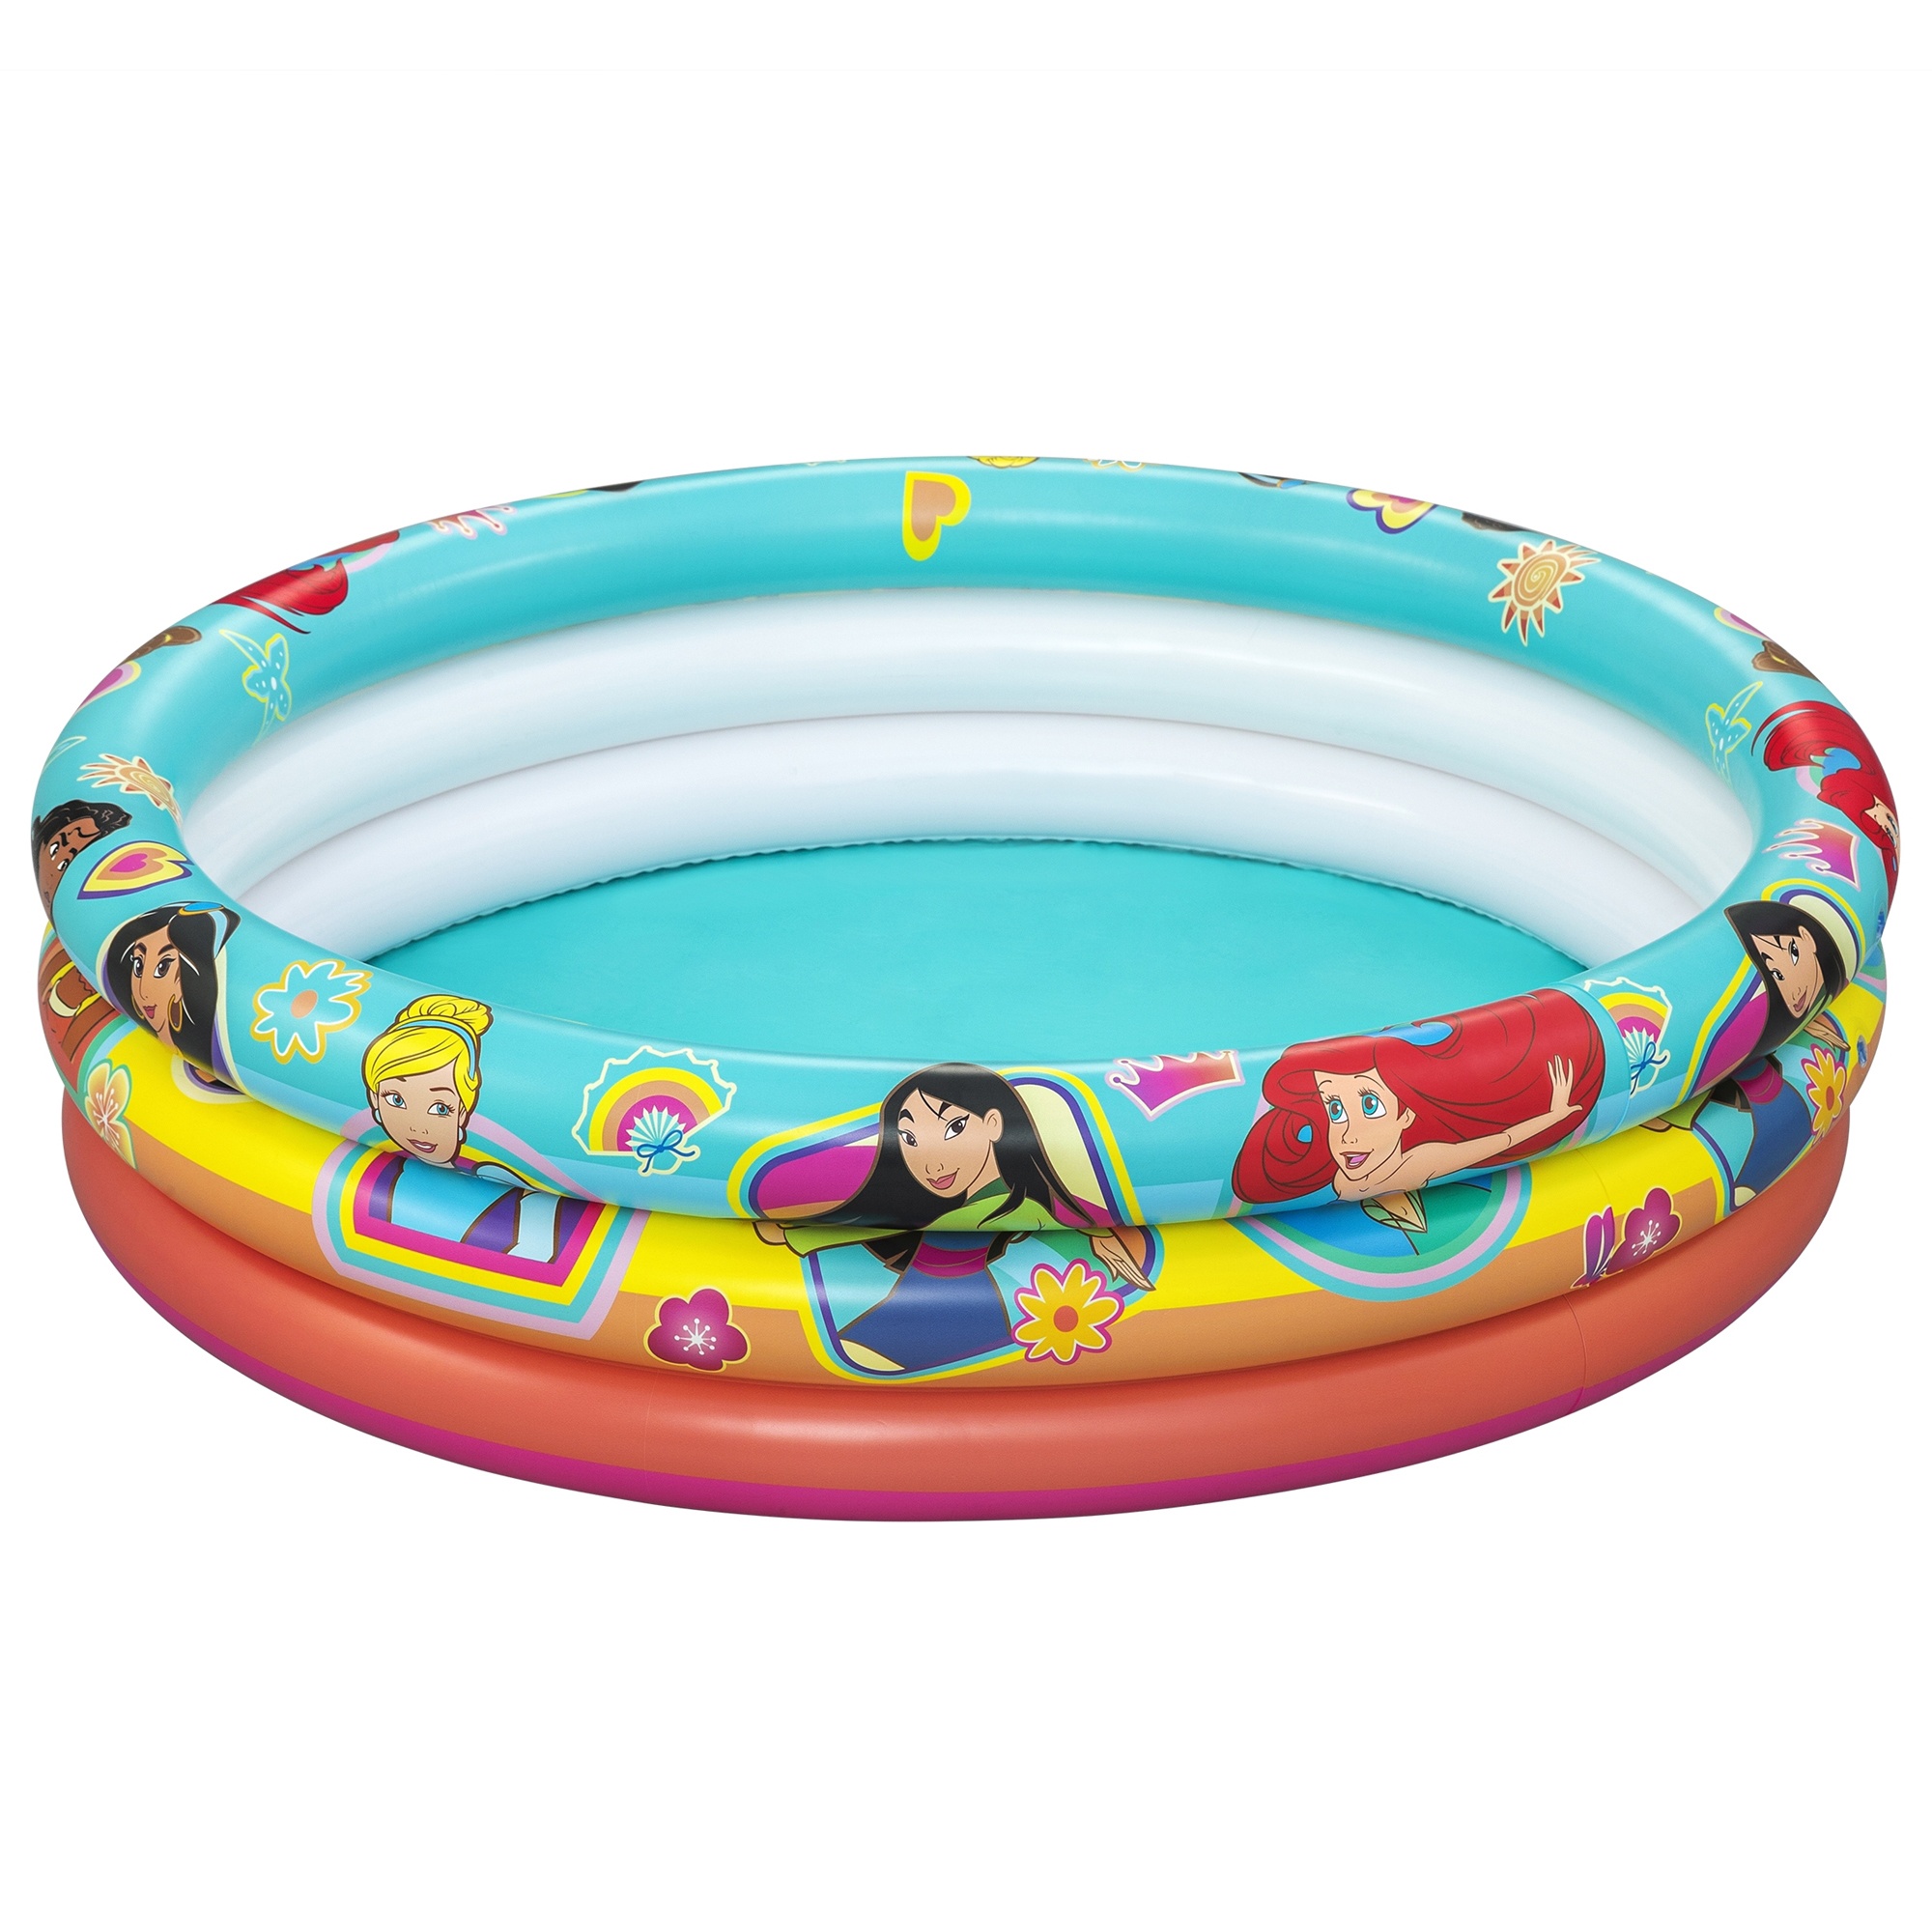
BW91099 PISCINA A 3 ANELLI SIRENETTA 122X30CM
Piscina gonfiabile a tema Sirenetta, con i suoi tre morbidi anelli e valvole di sicurezza, sarà il passatempo preferito per le tue bambine. Il kit include una toppa di riparazione. Target età 2 + Dimensioni prodotto ø 122 x 30 cm | 200 litri
Brand: Bestway
Category: Toys & Games > Outdoor Play Equipment > Water Play Equipment > Water Parks & Slides